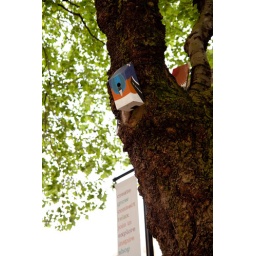
Love these bird boxes painted in the colours of various common UK birds